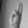
ASL letter: U